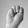
ASL letter: M